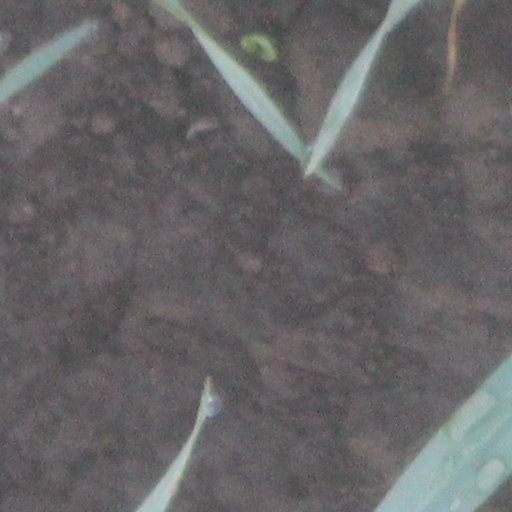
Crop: wheat